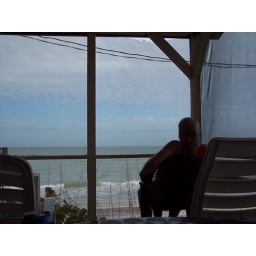
Dad sitting in a screen porch looking at the ocean at a beach house in Florida they rented last year